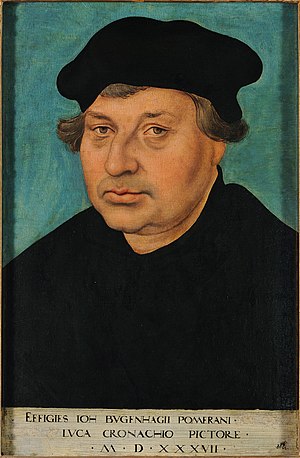
Johannes Bugenhagen
Johannes Bugenhagen malet af Lucas Cranach den Ældre
Johannes Bugenhagen, også kaldet Doktor Pomeranus var en af Martin Luthers medarbejdere og spillede en ledende rolle ved organiseringen af de lutherske kirker i flere tyske byer og fyrstedømmer, i Pommern og i Danmark. Hans kontakt med Danmark indebar at han også havde væsentlig indflydelse på lutherdommens tidlige udvikling i Norge.